William O. Munsell House

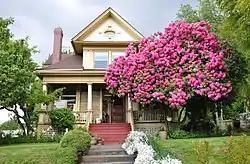
William O. Munsell House in 2011

The William O. Munsell House in southeast Portland in the U.S. state of Oregon is a 1.5-story single dwelling listed on the National Register of Historic Places. Built in an eclectic mixture of Bungalow, American Craftsman, and Colonial Revival styles in 1902, it was added to the register in 1989.